Banáni

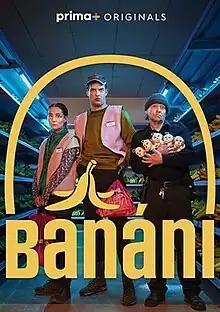

Banáni is a 2023 Czech crime comedy television series. It is inspired by a real event when employees of Supermarket found Cocaine hidden in bananas. It started broadcast on 18 October 2023 on Prima+ streaming service.